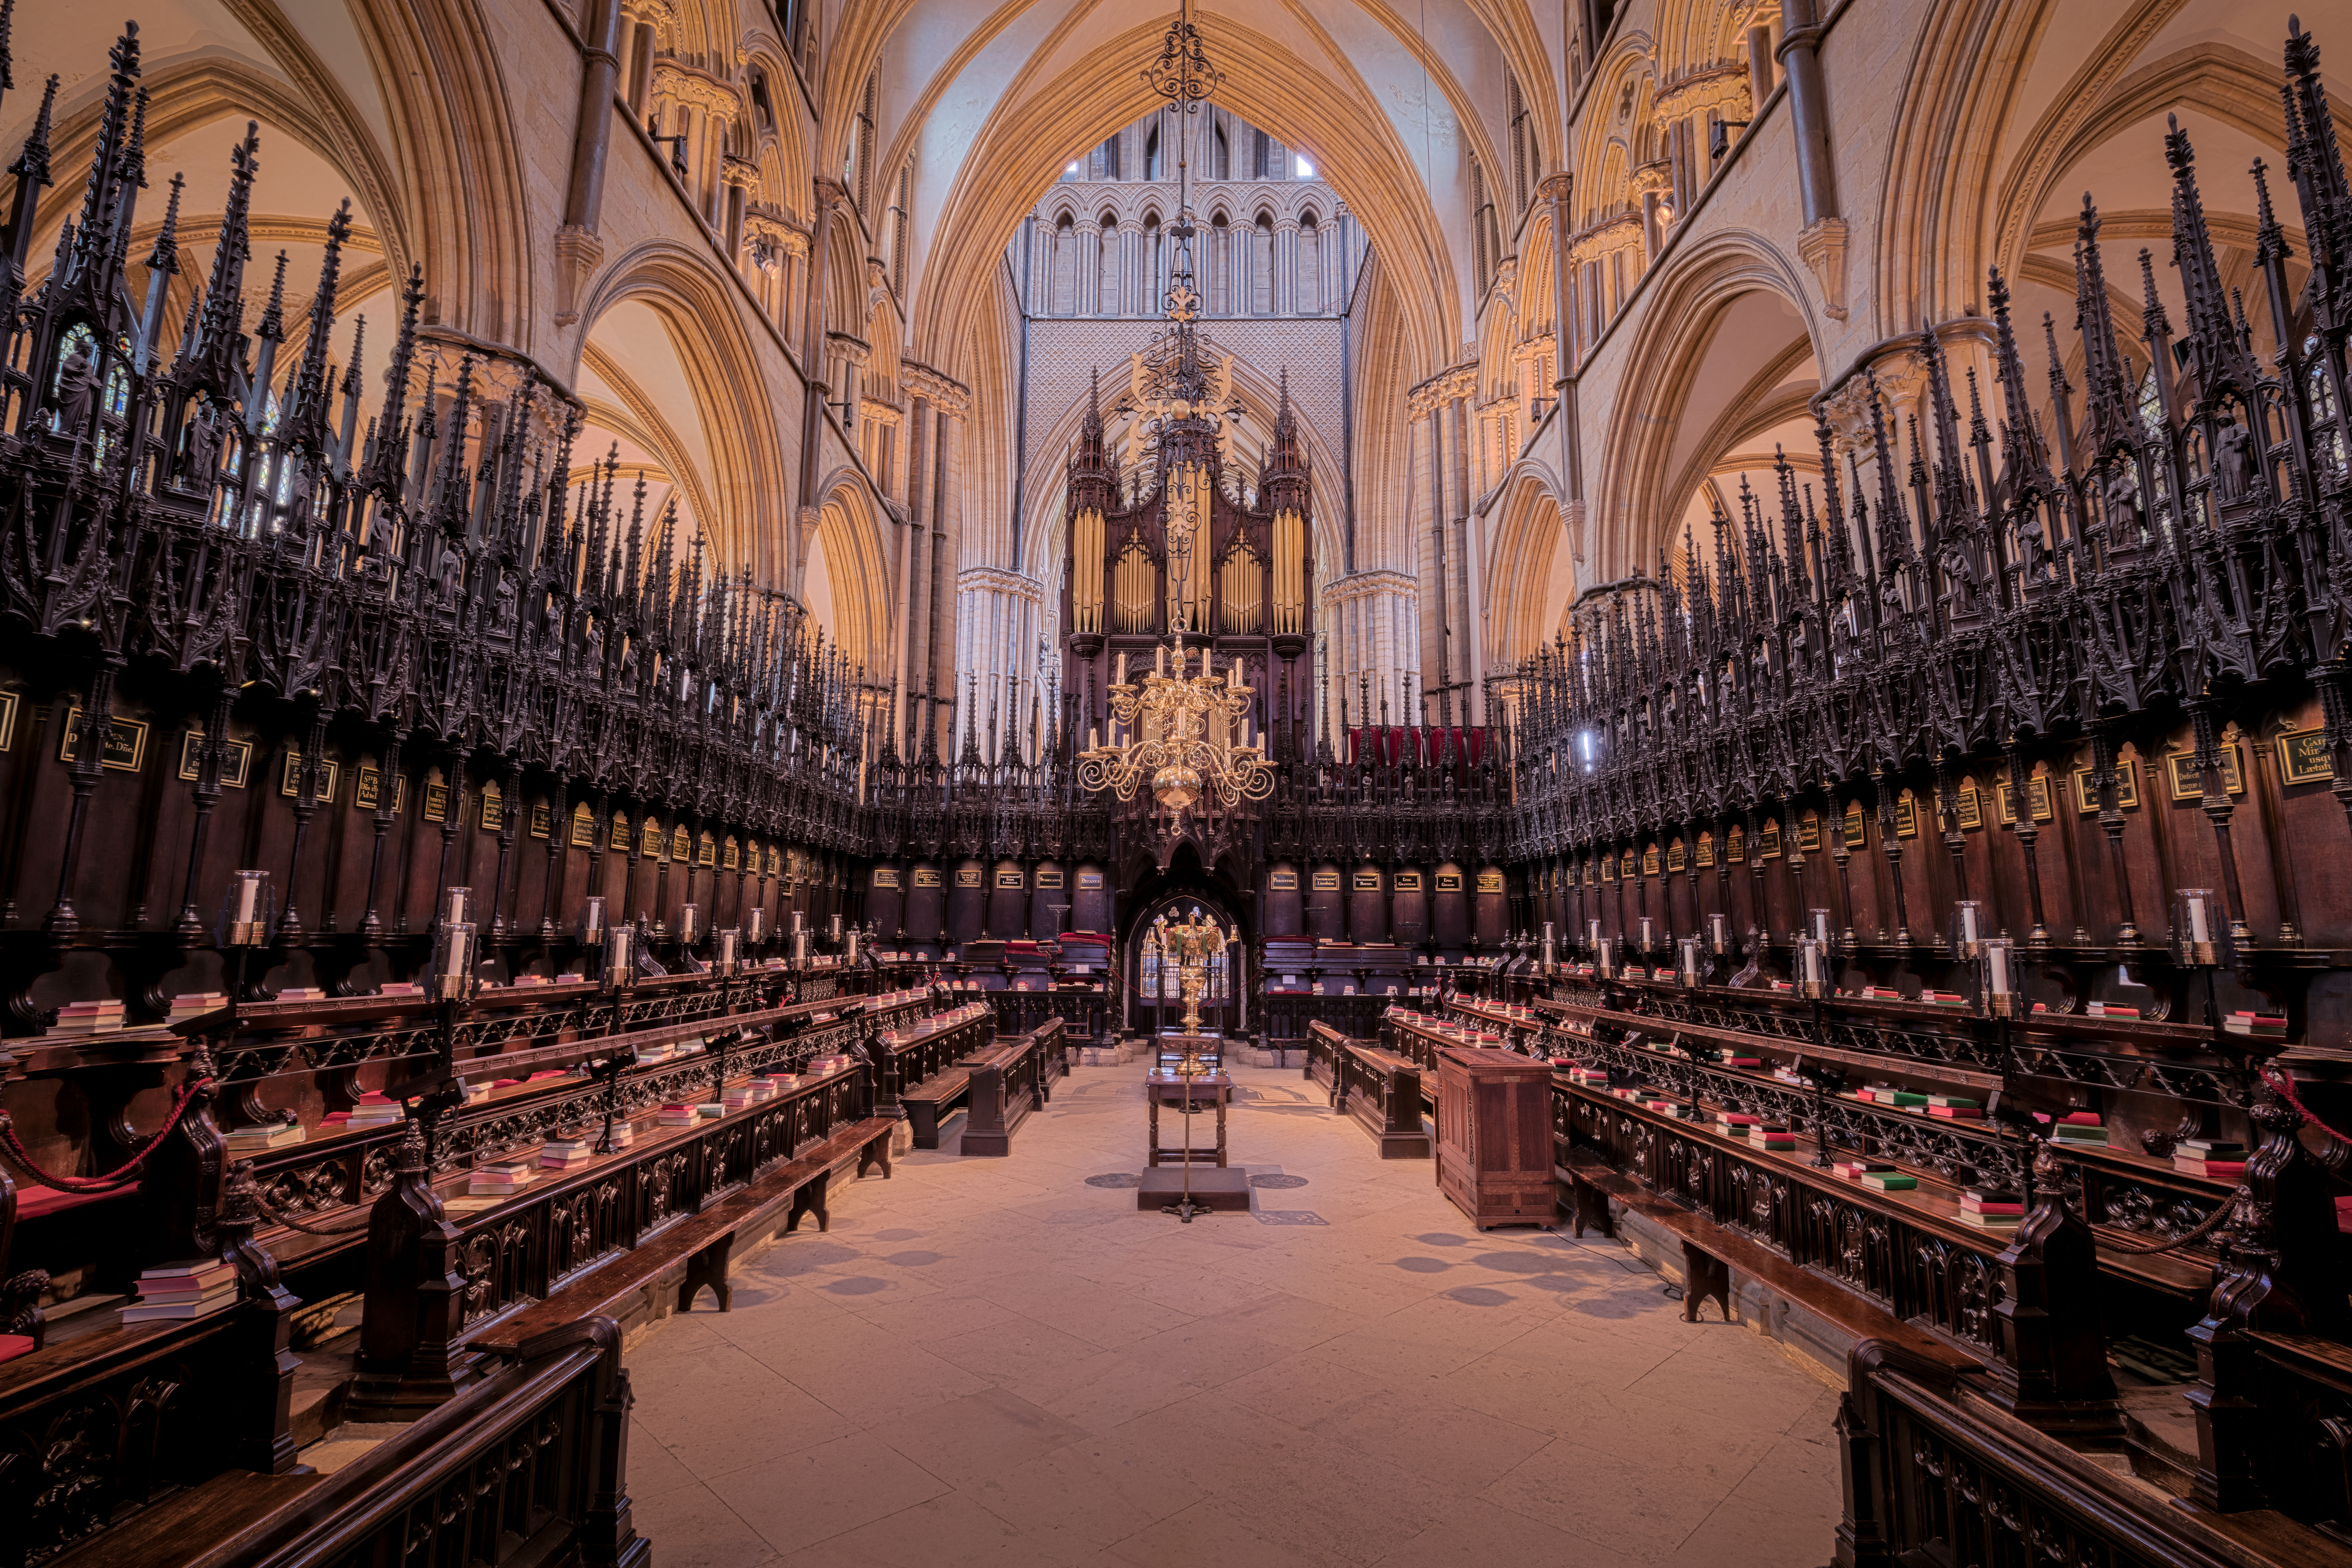
architecture, interior, building, old, religion, church, cathedral, choir, historic, gothic, place of worship, aisle, england, religious, free, inside, cool image, stock, british, synagogue, beautiful, st, european, hires, pp5182, michaeldbeckwith, 4k, 8k, uhd, english, quire, lincolncathedral, lincoln, basilica, i, hughs, lincolnshire